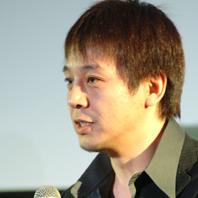
Age: 34